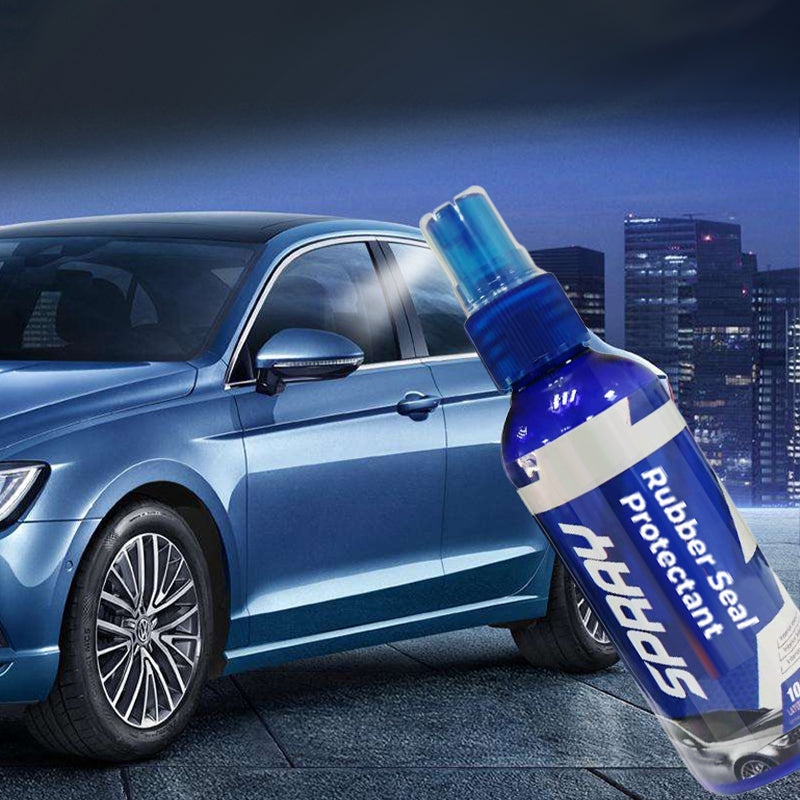
🔥Razprodaja ob črnem petku se kmalu konča🔥Zaščita za gumijasto tesnilo za avto-SI
GLAVNE LASTNOSTI NEKOROZIJO IN VARNO : Okolju prijazna, nekorozivna formula, ki je varna za avtomobilska stekla, gumijaste pasove in usnje, zagotavlja uporabo brez težav, hkrati pa ohranja tesnila v odličnem stanju, ne da bi poškodovala površino. Mehča in ohranja gumijasta tesnila: Posebej razvito za mehčanje gumijastih tesnil, obnavlja njihovo elastičnost in preprečuje pokanje, hkrati pa ohranja elastičnost in podaljšuje življenjsko dobo tesnil. Mazanje s silikonskim oljem: Vsebuje silikonsko olje za mazanje gumijastih tesnil, zmanjšanje trenja in preprečevanje lepljenja, kar zagotavlja gladko delovanje vrat in oken brez obrabe ali poškodbe gume. Zmanjšanje hrupa: Učinkovito odpravlja škripanje in hrup iz gumijastih tesnil, zaradi česar je gibanje vrat in oken tišje, zlasti pri nižjih temperaturah, ko tesnila postanejo trda. UPORABA: Očistite avtomobilsko steklo. Razpršite zaščitno sredstvo. Nekajkrat dvignite in spustite okno, da se izdelek raztopi. Ponovno obrišite z brisačo. Idealno za tesnila vrat avtomobilov, tesnila oken, prtljažnika in več. Specifikacija Količina: 1 KOS, kupite 2, dobite 1 brezplačno (3 KOS) Glavne sestavine: površinsko aktivna snov, silikonsko olje Neto vsebina: 100 ml Paket vsebuje: Izdelek vsebuje naslednje sestavine: 1/3 * zaščitno sredstvo za gumijasto tesnilo OPOMBE Hraniti izven dosega otrok, da preprečite stik ali nenamerno zaužitje. Shranjujte na hladnem in suhem mestu, izogibajte se sončni svetlobi
Category: Vehicles & Parts > Vehicle Parts & Accessories > Vehicle Maintenance, Care & Decor > Vehicle Fluids > Vehicle Power Steering Fluid